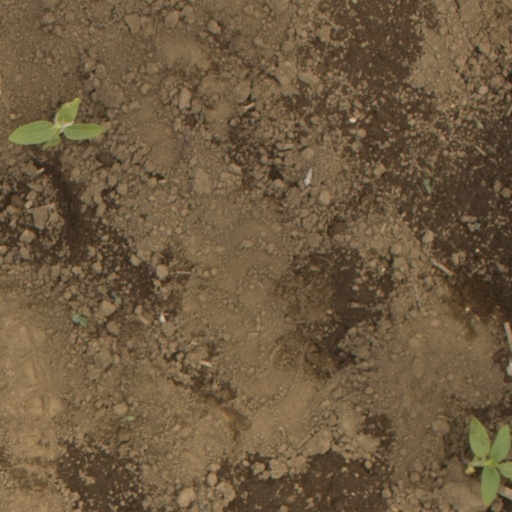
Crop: Jerusalem artichoke